Fargo Estate Historic District

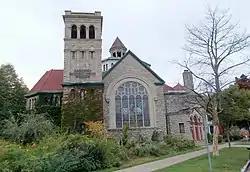
Karpeles Library and Manuscript Museum, September 2016

Fargo Estate Historic District is a national historic district located at Buffalo, Erie County, New York. The district encompasses 390 contributing buildings, 1 contributing site, and 2 contributing objects on the Lower West Side of Buffalo. This predominantly residential district developed between about 1850 and 1930, and includes notable examples of Italianate, Queen Anne, Colonial Revival, and American Craftsman style architecture. A 2 1/2-block section of the neighborhood was developed between about 1888 and 1910 on the former "Fargo Estate," the home of William Fargo. Located in the district are the separately listed Engine House No. 2 and Hook and Ladder No. 9 and a section of the Delaware Park-Front Park System (Porter Avenue). Other notable buildings include the Benedict House (c. 1890), Plymouth Methodist Episcopal Church / now Karpeles Library and Manuscript Museum (1912), and West Side Presbyterian Church / now Iglesia de Cristo Misionera (1882).